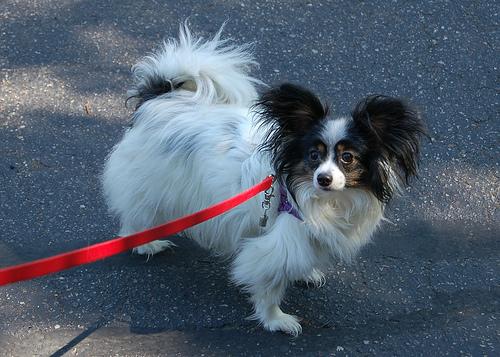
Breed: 806-n000129-papillon